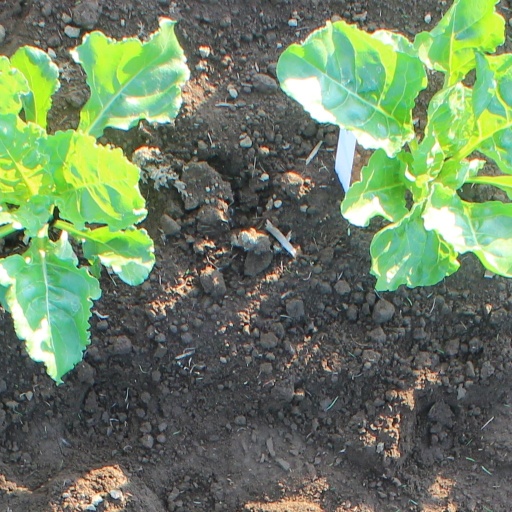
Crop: sugar beet